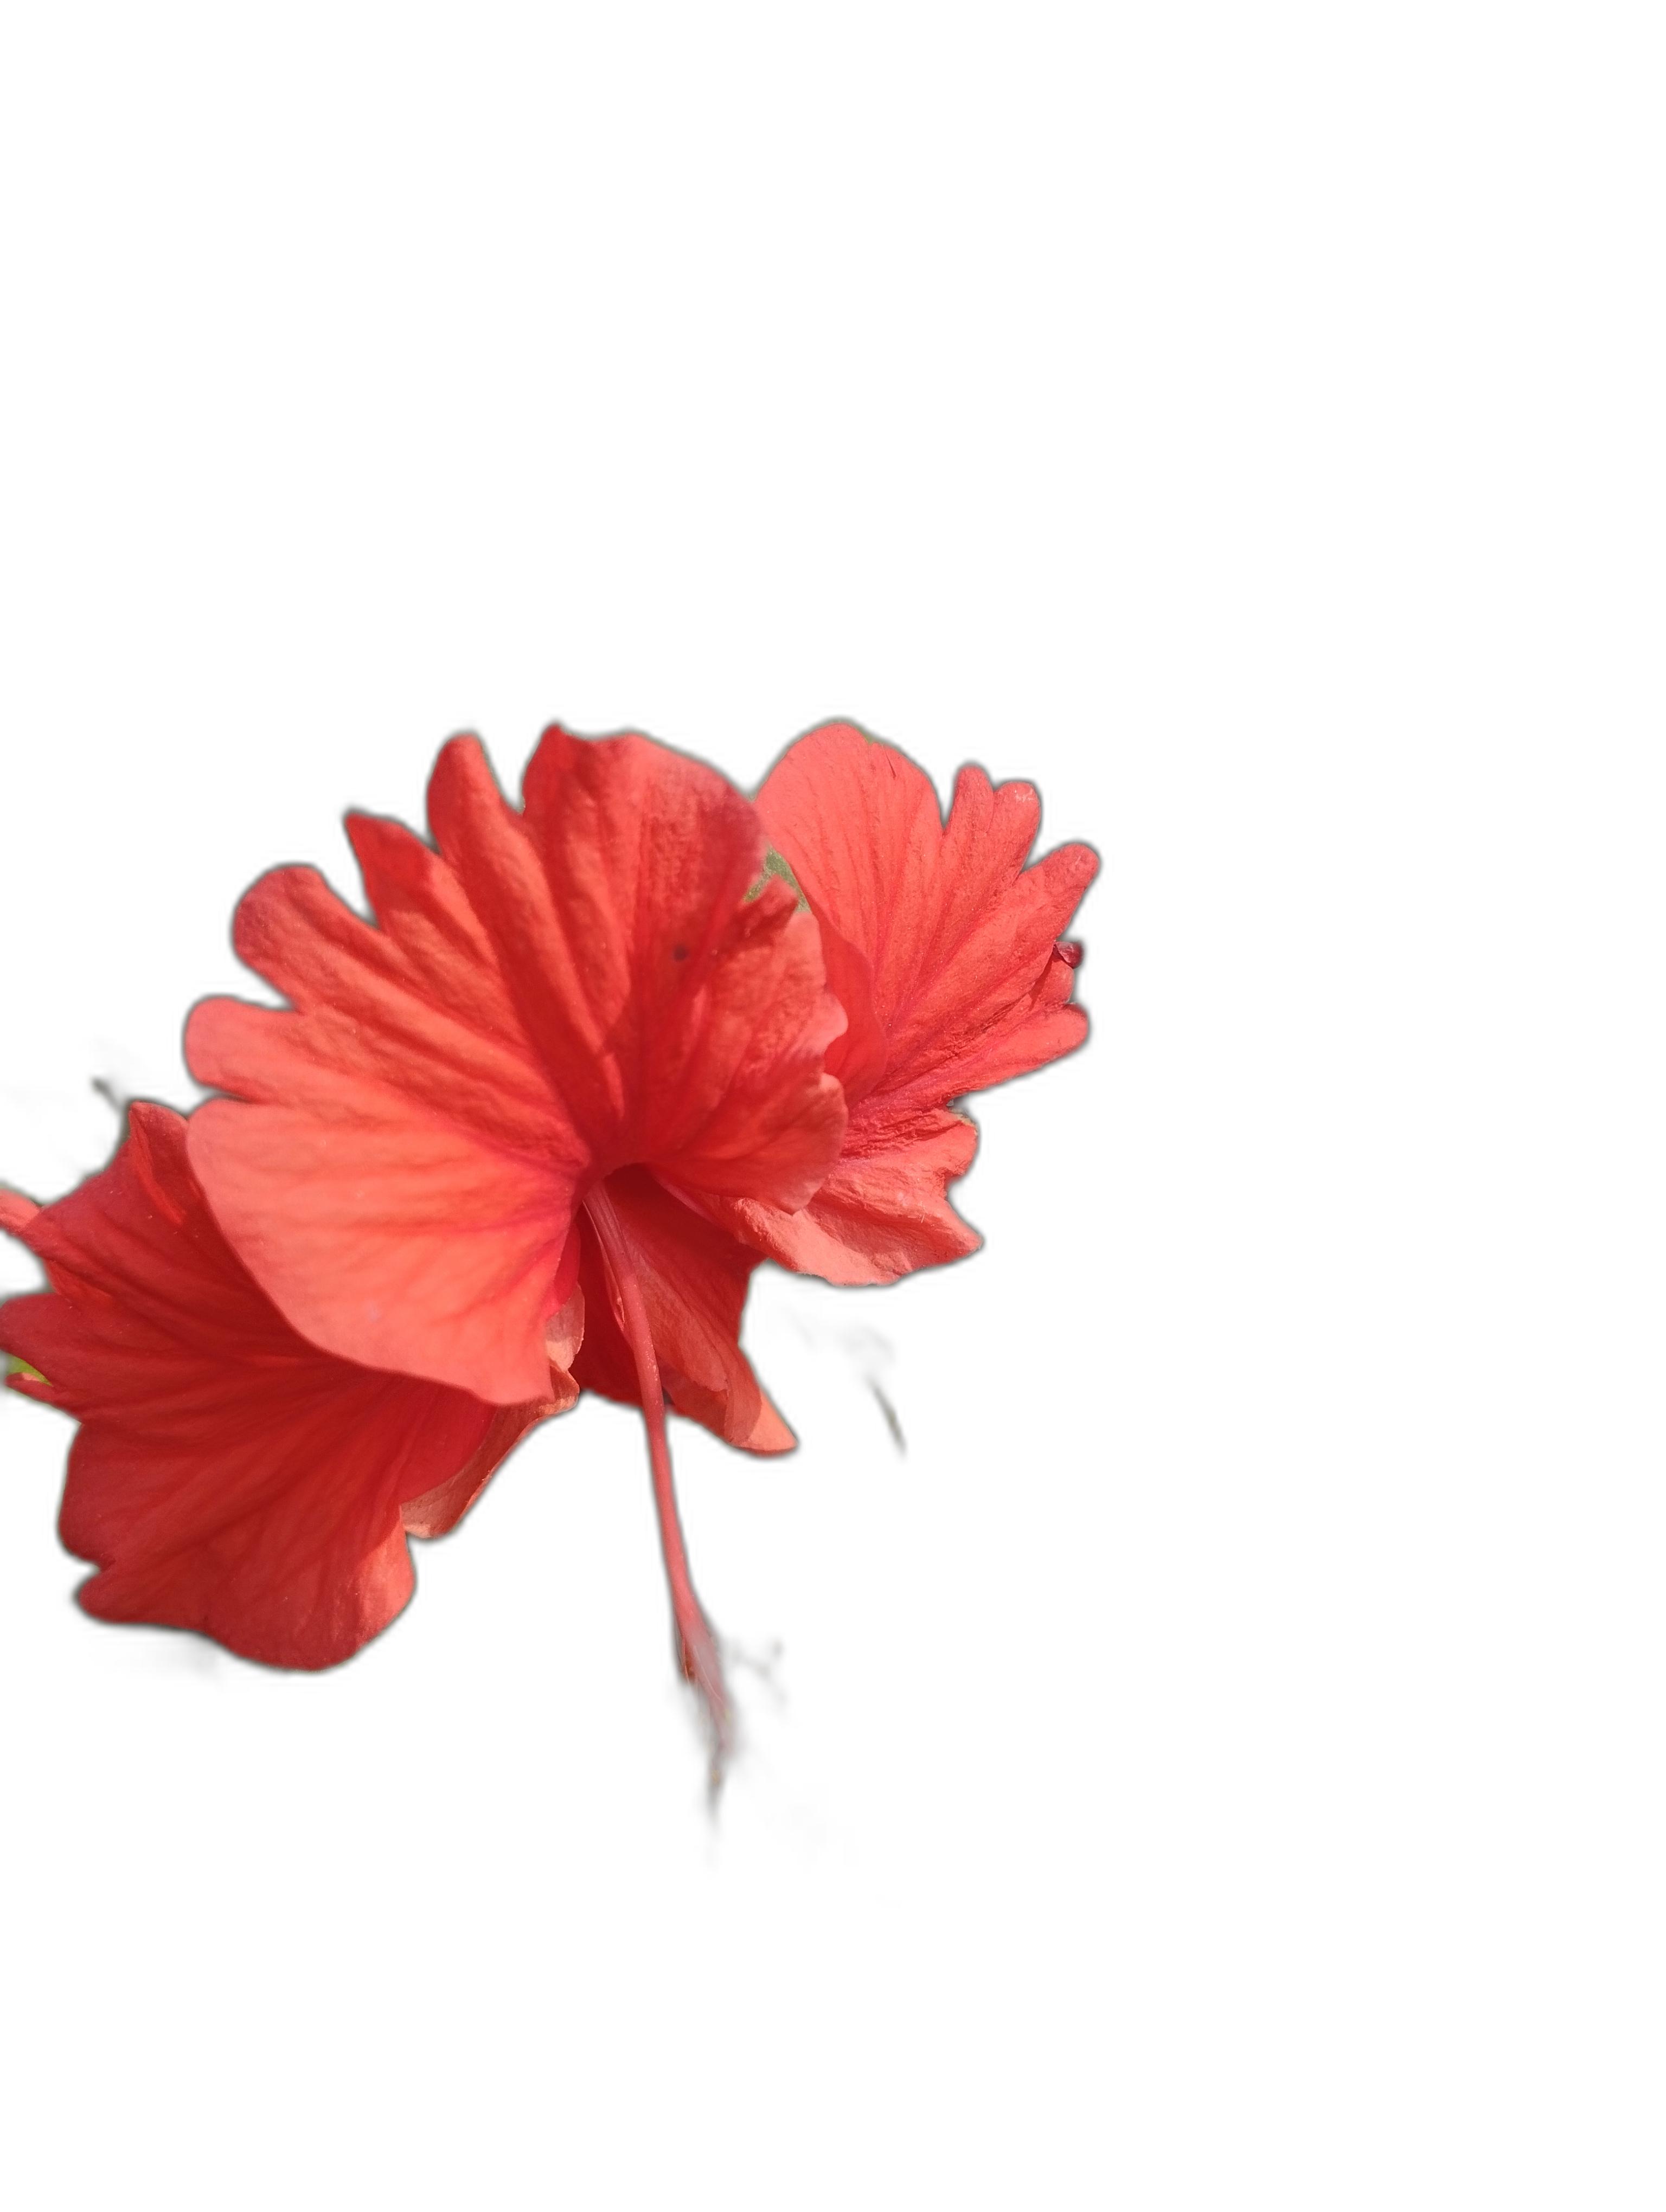
Label: Hibiscus